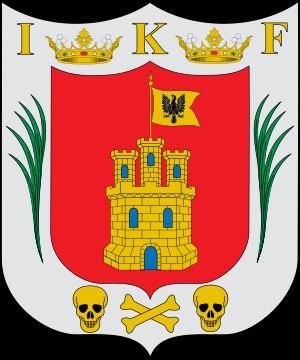
L'État mexicain de Tlaxcala comprend 60 municipalités. La capitale est Tlaxcala de Xicoténcatl.